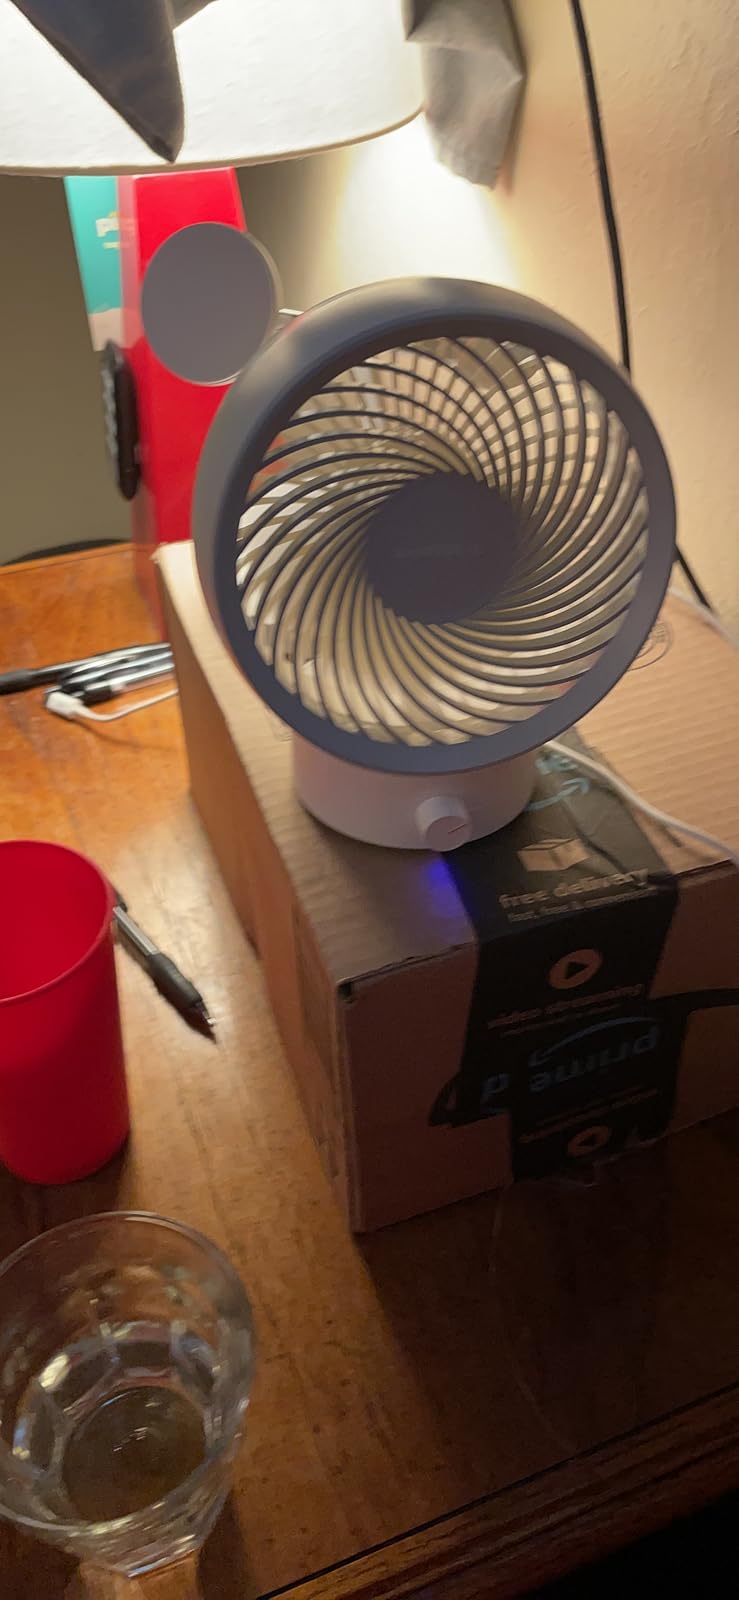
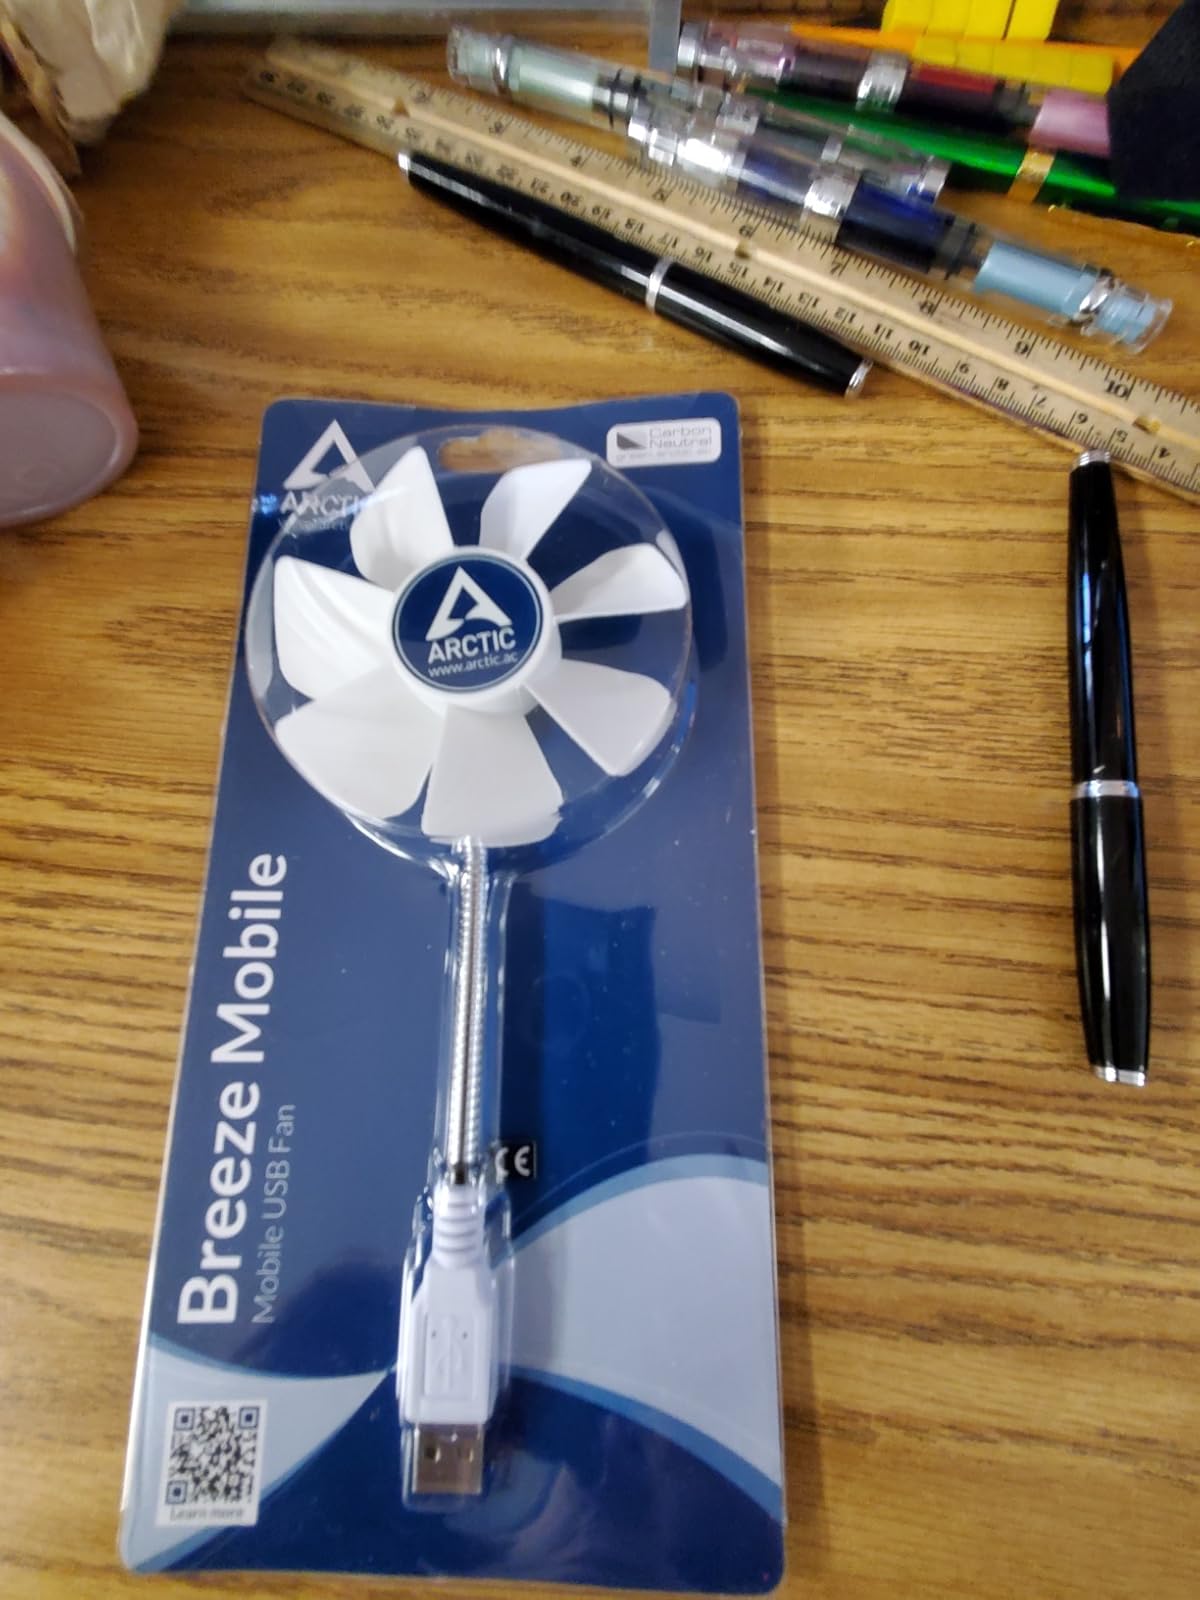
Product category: fan
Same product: no